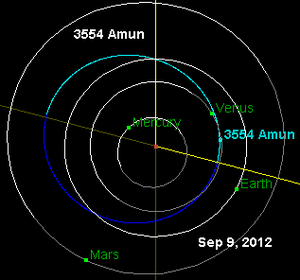
L'astéroïde (3554) Amon a été découvert par Carolyn et Eugene M. Shoemaker le 4 mars 1986.